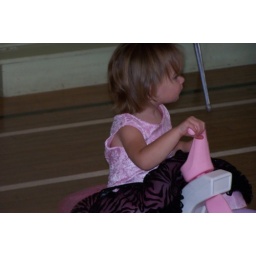
Serenity riding the bike in the gym, wearing her beautiful dress that Grammy Bair made!!!